Chewing gum

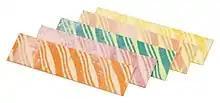
Sticks of Fruit Stripe chewing gum

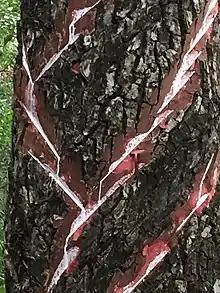
Traditional extraction of chicle from "chicozapote" tree (Achras zapota) in Quintana Roo, Mexico. This way of extracting by making zigzag incisions has been known since the ancient Mayan civilization, who called it "sicté".

The cultural tradition of chewing gum seems to have developed through a convergent evolution process, as traces of this habit have arisen separately in many early civilizations. Each early precursor to chewing gum was derived from natural growths local to the region and was chewed purely out of the instinctual desire to masticate. Early chewers did not necessarily desire to derive nutritional benefits from their chewable substances but at times sought taste stimuli and teeth cleaning or breath-freshening capabilities.